Coronations in Europe

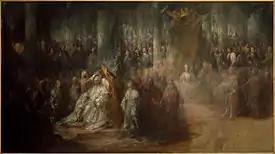
Coronation of King Gustav III of Sweden

The first coronation in Norway, and Scandinavia, took place in Bergen in 1163 or 1164. The Christ Church (Old Cathedral) in Bergen remained the place of coronations in Norway until the capital was moved to Oslo under King Haakon V. From then on some coronations were held in Oslo, but most were held in Nidaros Cathedral in Trondheim.